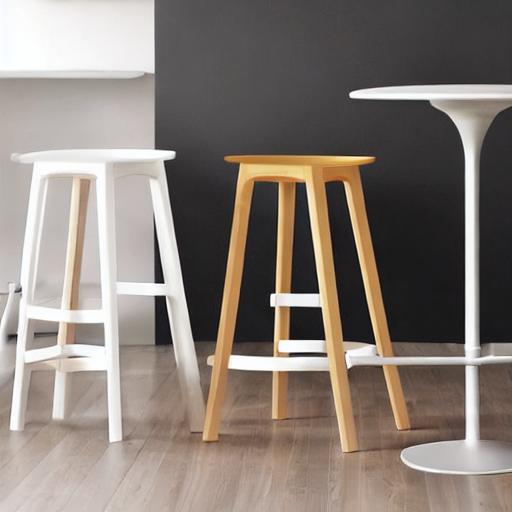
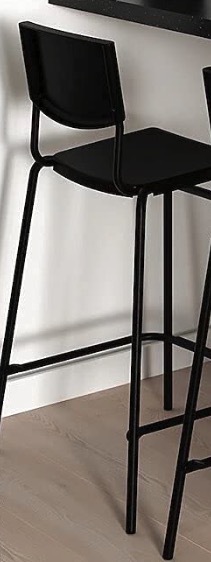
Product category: stool
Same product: no